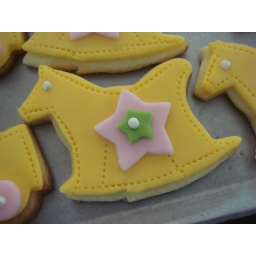
i don't know why i never made them in this combination. Thanks apple for choosing such cute colors!!!